Valery Seleznev

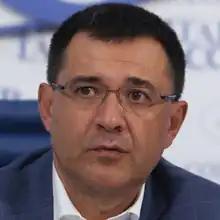

Valery Sergeyevich Seleznev (born 5 September 1964, Vladivostok) is a Russian political figure and a deputy of the 5th, 6th, 7th, and 8th State Dumas.